Pauanui Aerodrome

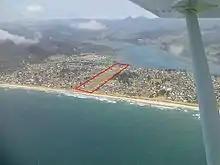
Pauanui Airfield from the East

Pauanui Aerodrome is a small aerodrome located in the middle of the Pauanui Beach township on the Coromandel Peninsula of the North Island of New Zealand.